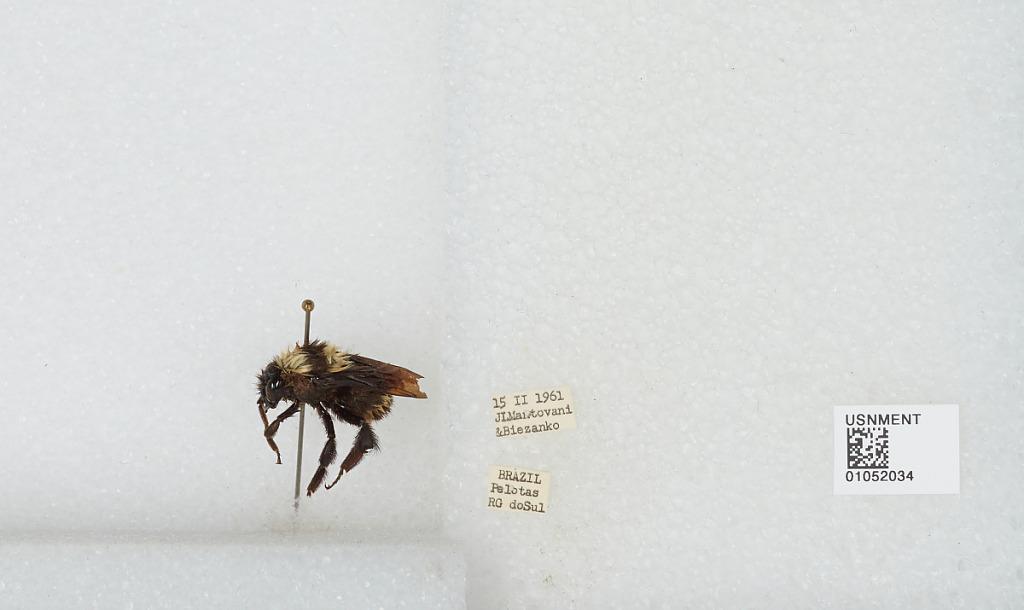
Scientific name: Bombus sp.
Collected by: J. Mantovani & Biezanko
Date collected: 1961-2-15
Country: Brazil
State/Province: Rio Grande do Sul
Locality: Pelotas